Turtle Islands Wildlife Sanctuary

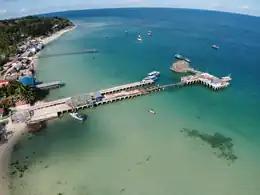
Port of Taganak

Together with three islands of neighbour country Malaysia and the surrounding coral waters, Turtle Islands are one of the world's few remaining major nesting grounds for the green sea turtles. In 1996, the islands were declared as Turtle Islands Heritage Protected Area by the governments of the Philippines and Malaysia as the only way to guarantee the continued existence of the green sea turtles and their nesting sites.